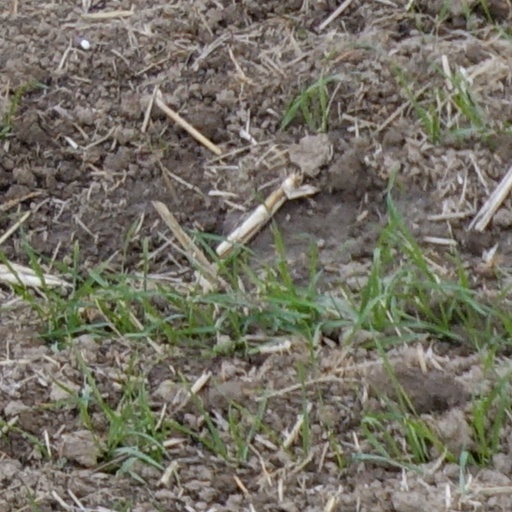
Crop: wheat